Lisbourg

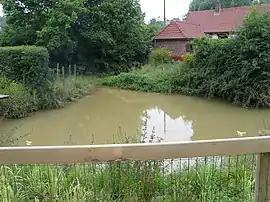
Lys header pool

Lisbourg is a commune in Pas-de-Calais, Hauts-de-France, France.